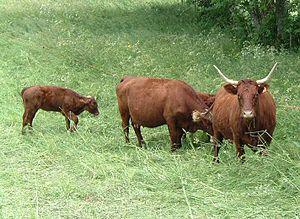
Le Fin Gras du Mézenc, ou fin gras, est une appellation d'origine désignant une carcasse bovine. Cette dénomination fait l'objet d'une protection au niveau européen par le biais d'une AOP. C'est un produit d'élevage bovin français.